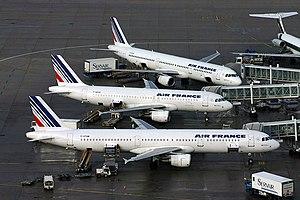
Airbus stationnés au terminal 2F
Sur un aérodrome, un service de gestion d'aire de trafic est fourni pour assurer la régulation des activités et des mouvements des aéronefs et des véhicules sur l'aire de trafic, dans sa totalité ou en partie.